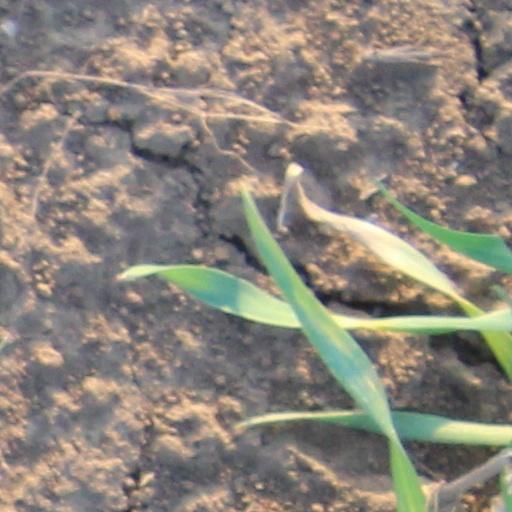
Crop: wheat